Liludi Dharati (film)

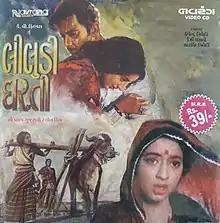
C.D. cover

Liludi Dharati is a 1968 Gujarati social drama film directed by Vallabh Choksi. It stars Daizy Irani, Mahesh Desai, Kala Shah, Champshibhai Nagda, Upendra Kumar, Kishore Bhatt, Narahari Jani, Vina Prabhu, Vanalata Mehta. The film was adapted from Gujarati writer Chunilal Madia's novel of the same name. It was the first ORWO colour film of Gujarati cinema.